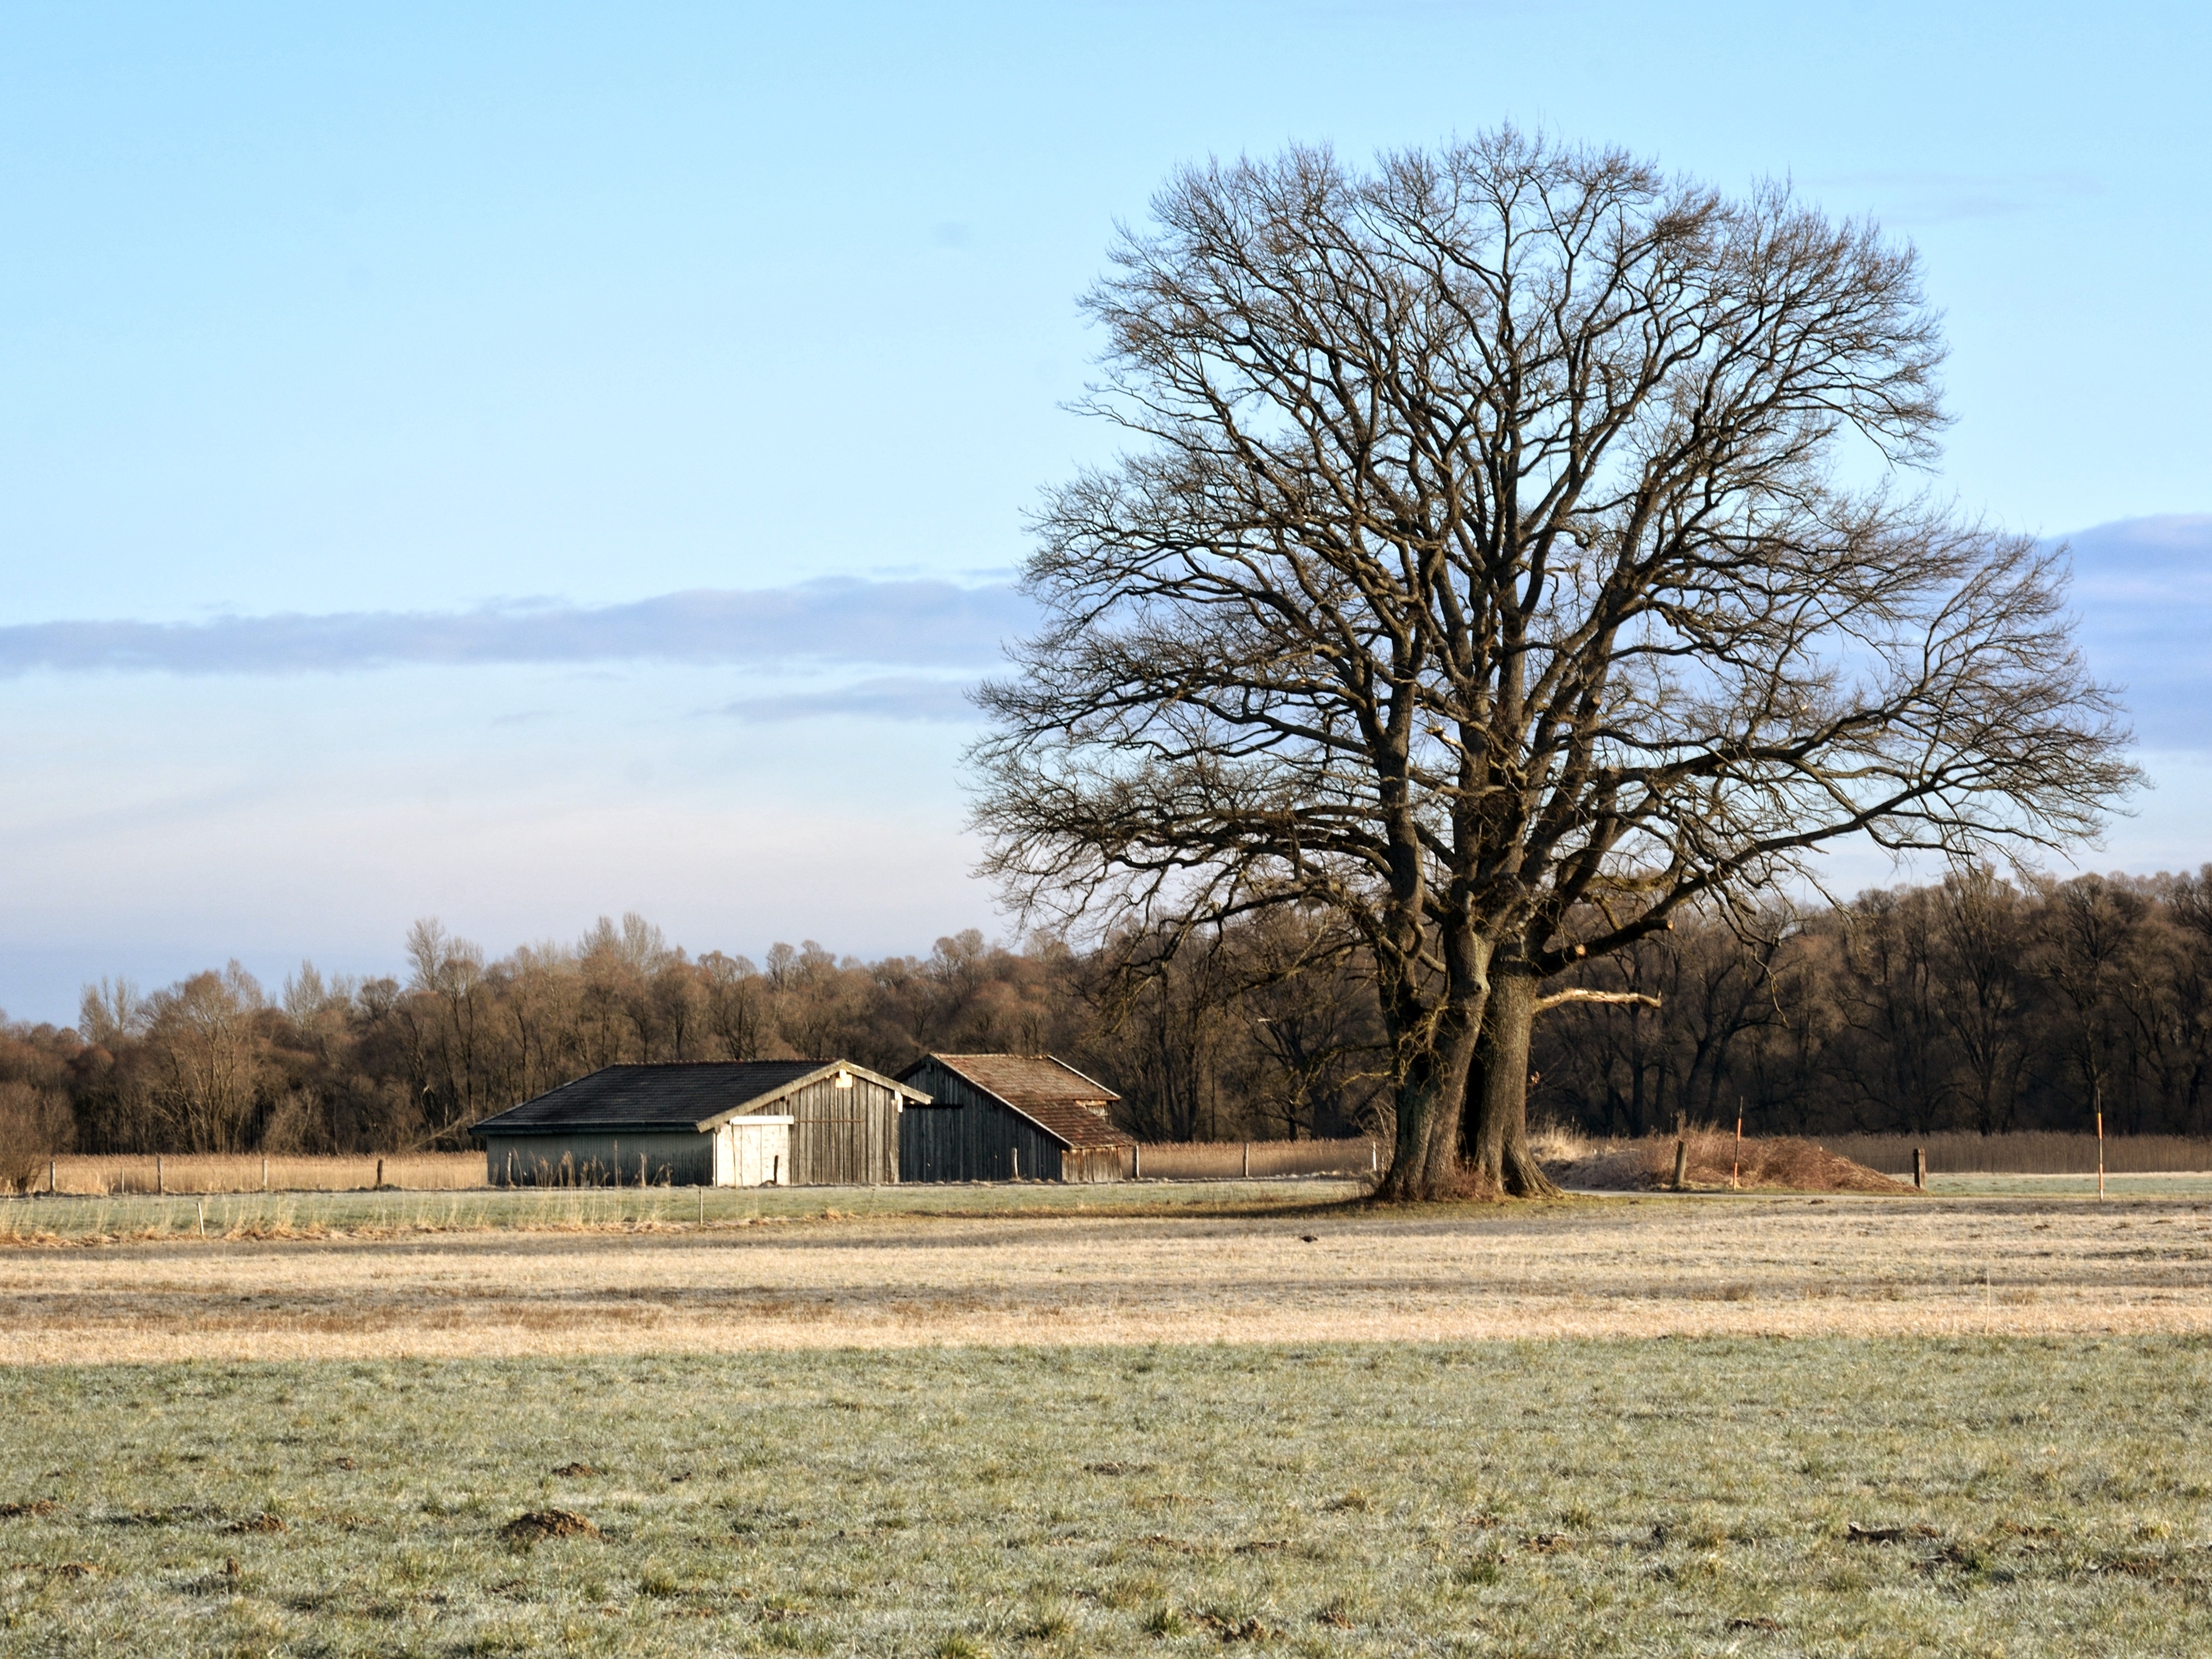
landscape, tree, nature, grass, silhouette, plant, field, farm, meadow, prairie, hill, wind, old, barn, rustic, vacation, pasture, ranch, autumn, romance, romantic, agriculture, season, plain, bavaria, historically, distant, rural area, individually, field barn, chiemgau, scheuer, natural environment, grass family, woody plant